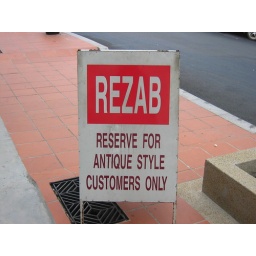
Funny sign spotted in Malacca, Malaysia